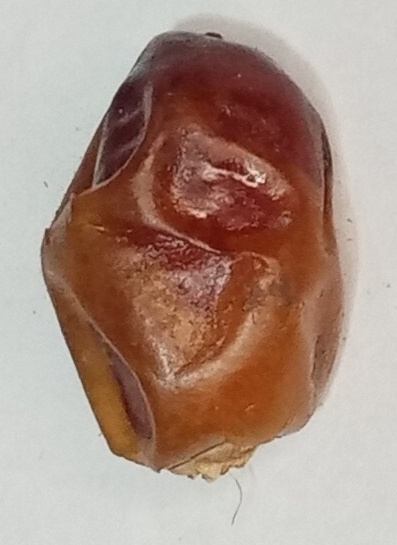
Variety: aseel
Size: medium
Grade: grade-1